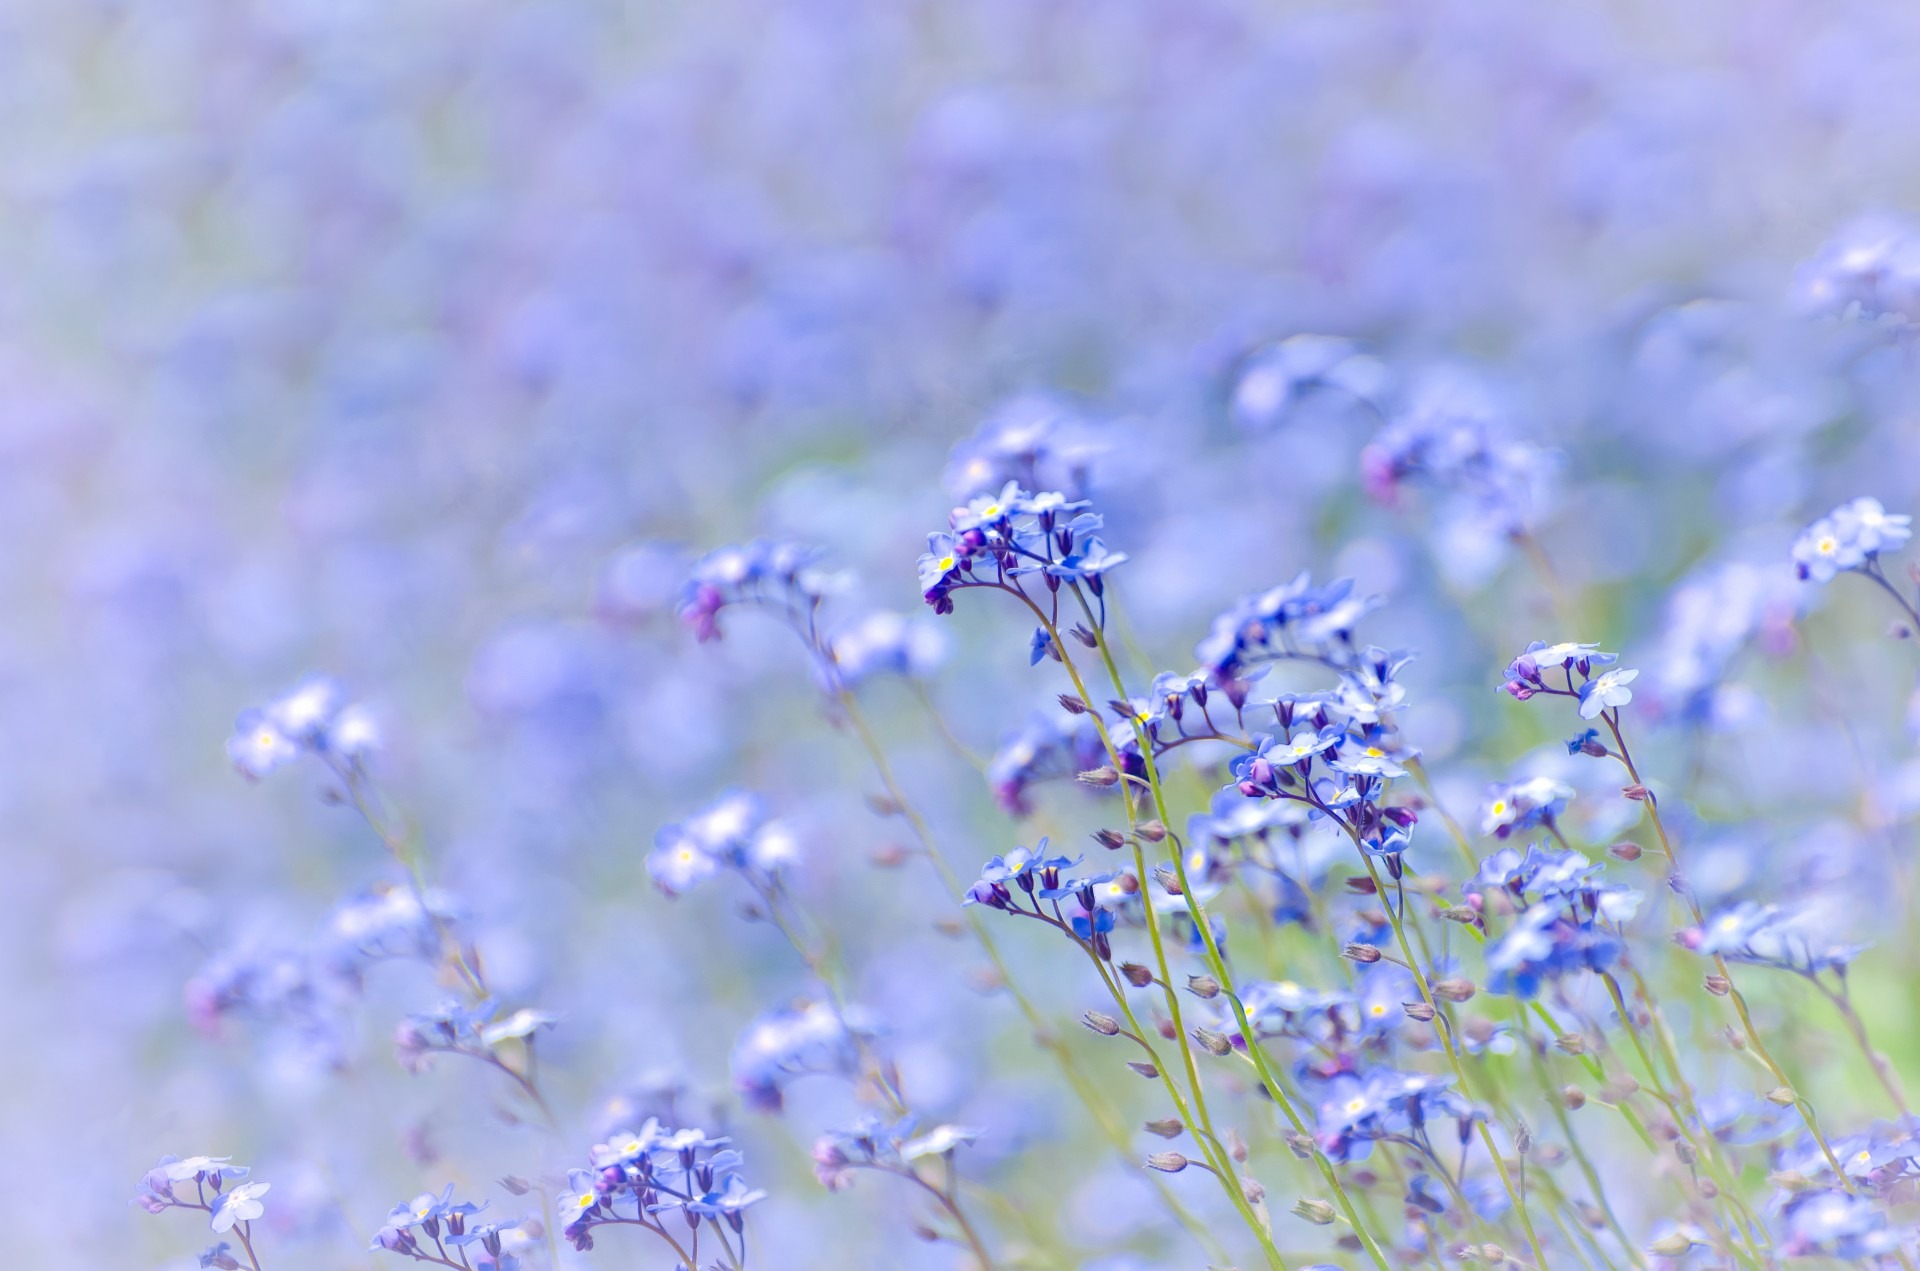
water, nature, grass, blossom, light, abstract, plant, sun, field, lawn, photography, meadow, leaf, flower, purple, frost, summer, daisy, foliage, spring, natural, park, blue, colorful, garden, flora, lavender, wildflower, close up, sunny, focus, background, design, gardening, bright, wallpaper, concept, day, soft, easter, herbs, macro photography, flowering plant, defocus, land plant, english lavender